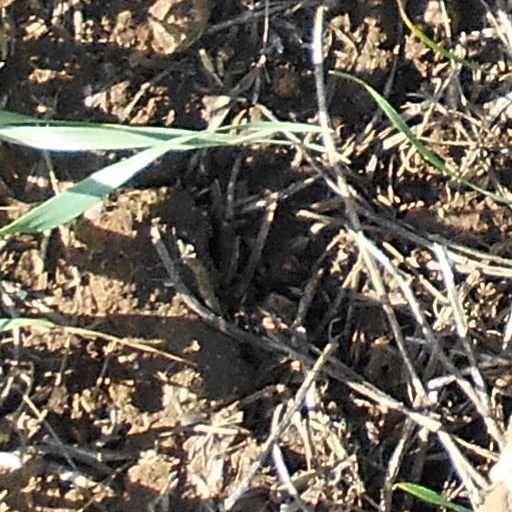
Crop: wheat